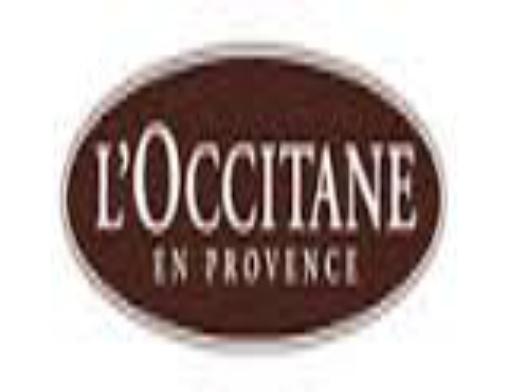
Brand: L'Occitane en Provence
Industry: Necessities